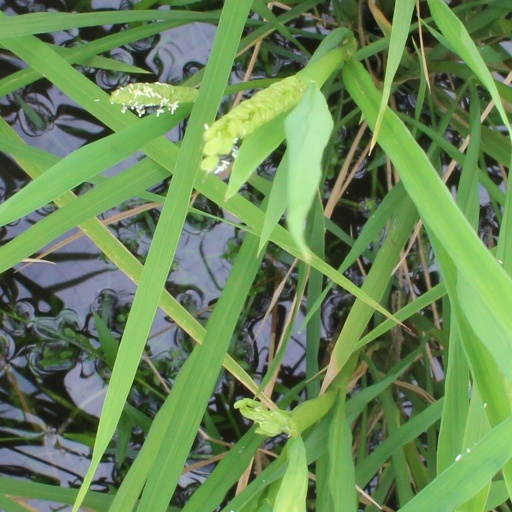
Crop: rice